Hnefi eða vitstola orð

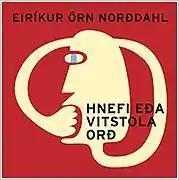
First edition (publ. Mál og Menning)

Hnefi eða vitstola orð (in the author's translation, "Fist or words bereft of sense") is the sixth poetry book by Eiríkur Örn Norðdahl, published by Mál og menning in 2013. It is explicitly about the 2008 Icelandic financial crisis and associated Kitchenware Revolution and comprises 137 poems, plus a foreword, itself in sonnet form. In the estimation of Jakob Bjarnar, 'Eiríkur Örn certainly earns his writer's stipend; he tears up the workings of poetry while he monitors the value of the króna fall to nothing. A really amusing volume.'